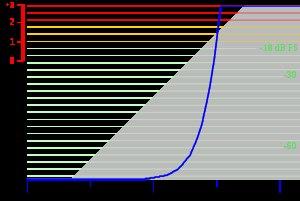
Le VU-mètre ou vumètre est un instrument montrant le niveau de signal audio. On en trouve sur le matériel audio professionnel et sur beaucoup d'appareils grand-public, soit pour son utilité pratique, soit comme élément décoratif.